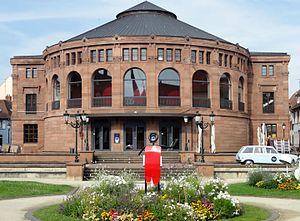
Haguenau, prononcé Hawenau en dialecte alsacien, est une commune française du département du Bas-Rhin. Sous-préfecture de département, elle fait partie de la région administrative Grand Est.